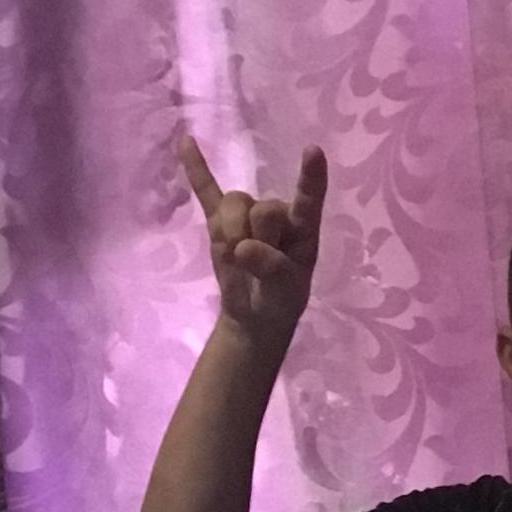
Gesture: rock